HMS Speedy (1893)

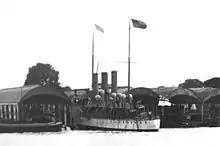

"Speedy" was laid down at Thornycroft's Chiswick shipyard on 4 January 1892 and was launched on 18 May 1893. She reached a speed of during sea trials, when her engines delivered . The ship was completed on 20 February 1894, and was the sixth ship of that name to serve with the Royal Navy.